X (Grafton novel)

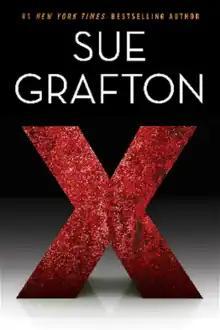
First edition cover

"X" is the twenty-fourth novel in the "Alphabet" series of mystery novels by Sue Grafton. It features Kinsey Millhone, a private detective based in Santa Teresa, California, a fictional version of Santa Barbara, California.